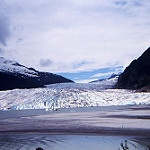
Scene: Outdoor